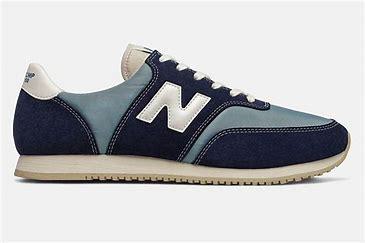
Brand: New
Model: Balance 100